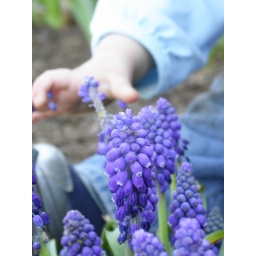
Barrett discovered the grape hyacinth in our flower bed today